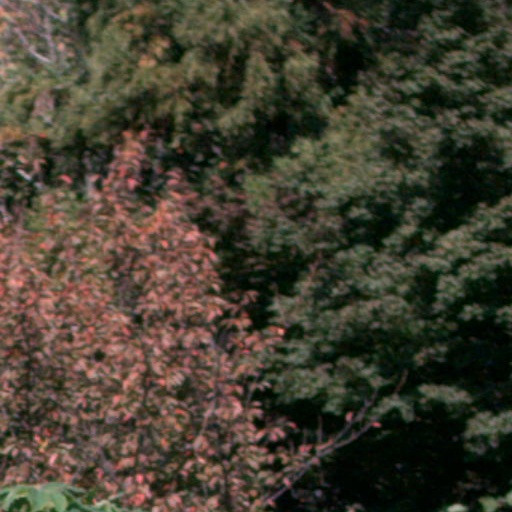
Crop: cassava